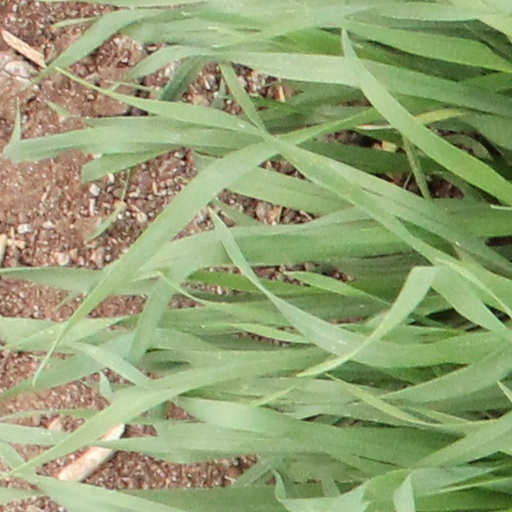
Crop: wheat